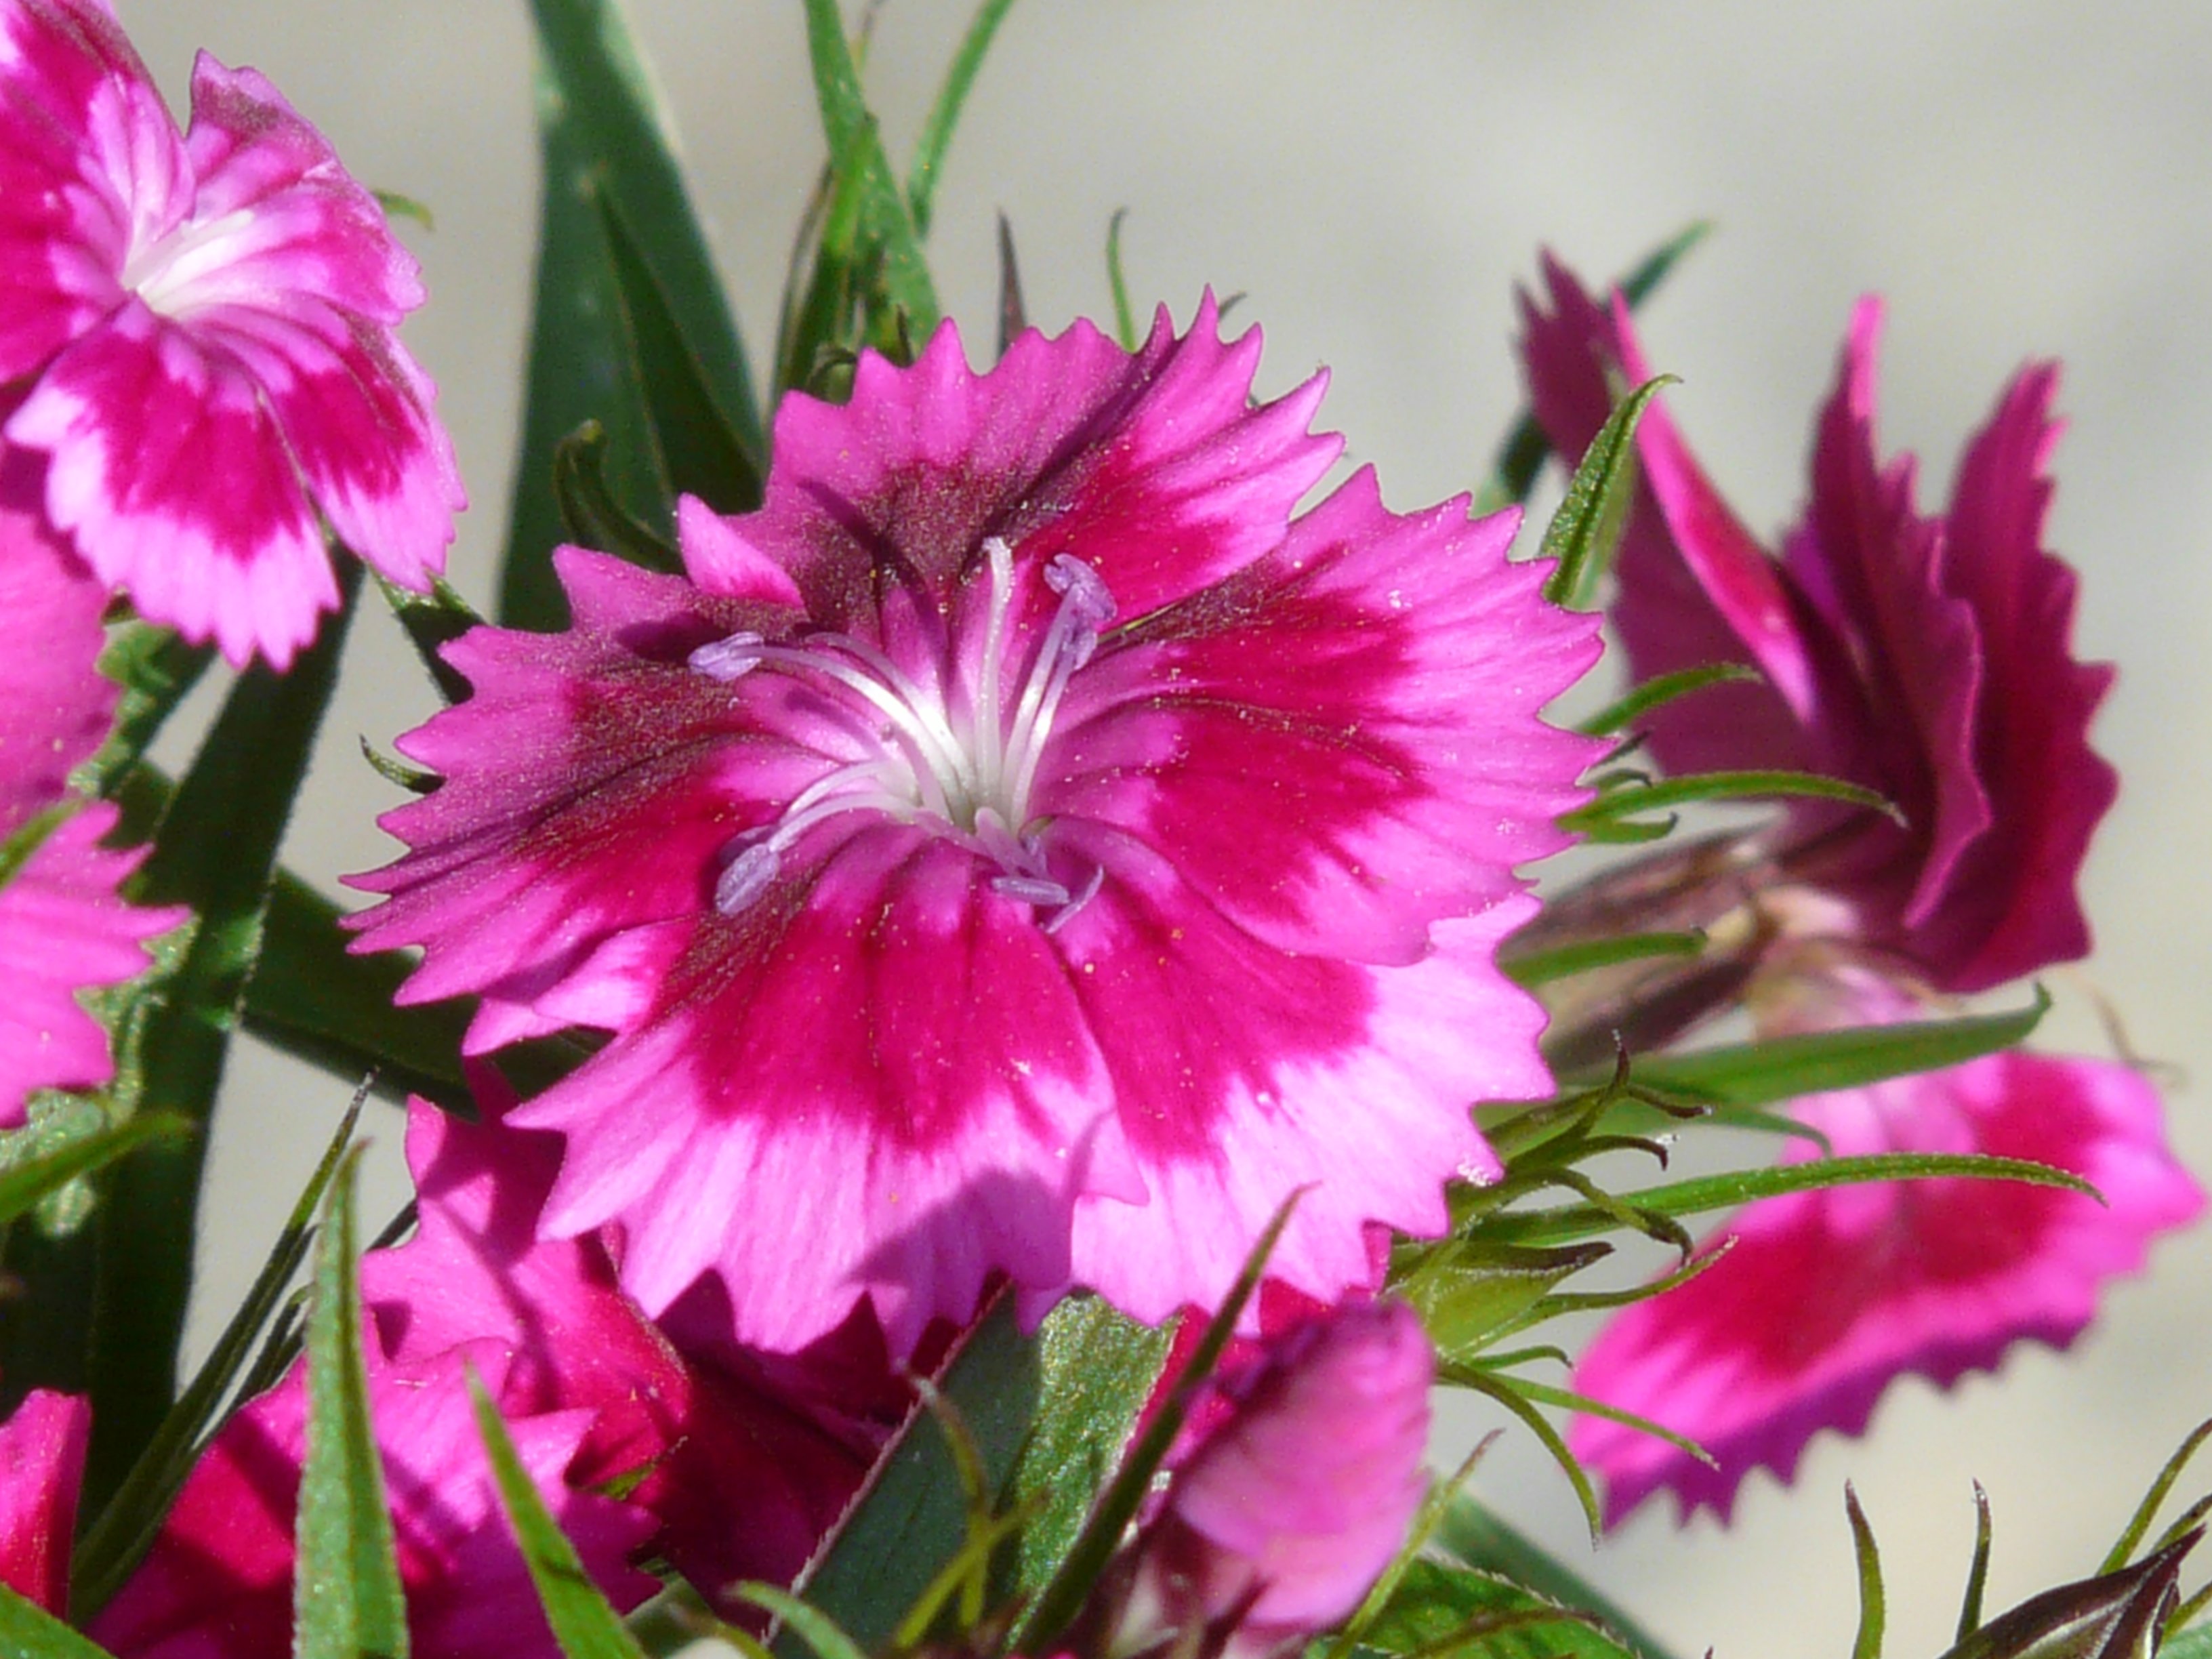
blossom, plant, flower, petal, bloom, pink, flora, carnation, dianthus, ornamental plant, flowering plant, annual plant, land plant, pink family, bush elke